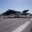
Label: airplane